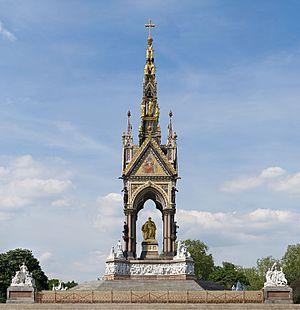
l'Albert Memorial dans les Kensington Gardens, à Londres. Image obtenue en assemblant 30 photos (6 rangs de 5) prises avec un appareil Canon 5D équipé d'un objectif 70-200mm f/2.8L.